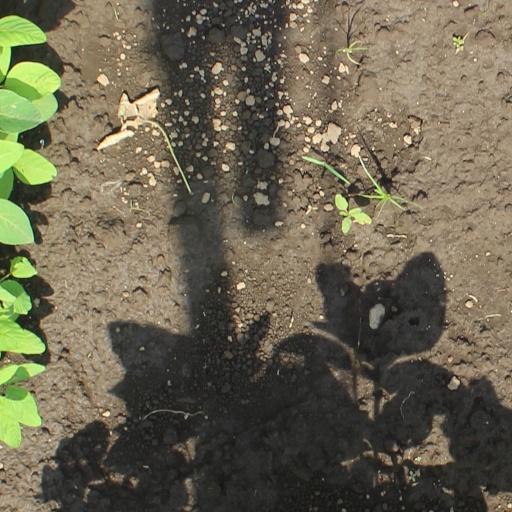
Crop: soybean